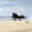
Label: airplane